1966 in the Vietnam War

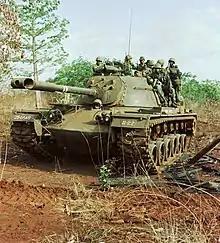
M48A3 tank during Operation Lincoln

HMM-164 arrived in South Vietnam making the first combat deployment of the CH-46A Sea Knight.